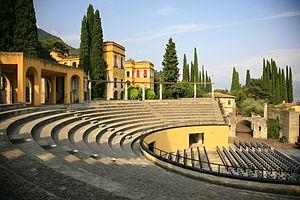
Le Vittoriale degli italiani est un complexe composé de monuments, de rues, de places, d'un théâtre à ciel ouvert, de jardins et de cours d'eau situé à Gardone Riviera, sur les bords du lac de Garde. Il a été construit entre 1921 et 1938 pour Gabriele D'Annunzio avec l'aide de l'architecte Giancarlo Maroni, en hommage à la grandeur du poète-soldat et des italiens de la Première Guerre mondiale.